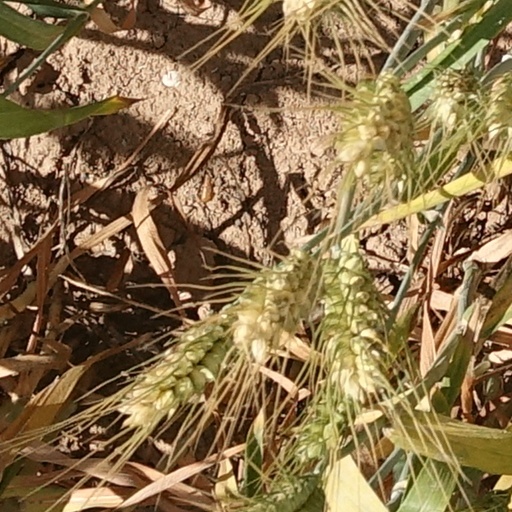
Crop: wheat